The Best Years of a Life

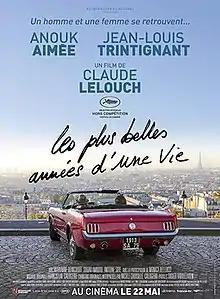
Film poster

The Best Years of a Life is a 2019 French drama film directed by Claude Lelouch. It was screened out of competition at the 2019 Cannes Film Festival. It follows the lead characters featured in the earlier films "A Man and a Woman" (1966) and "" (1986). It is also Trintignant's and Aimée's final film roles during their lifetimes until their deaths in 2022 and 2024.